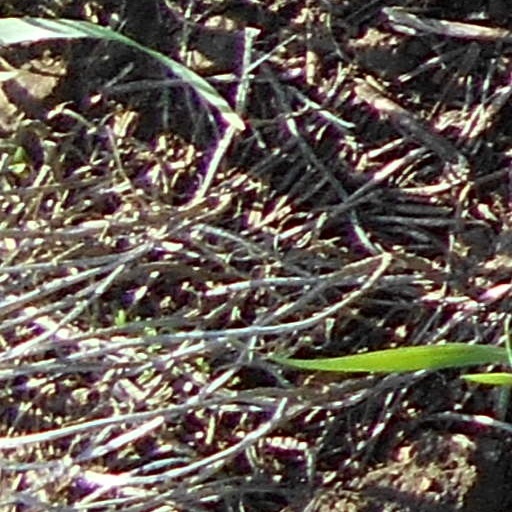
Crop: wheat